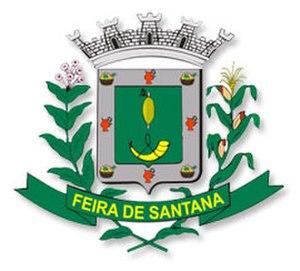
Feira de Santana est une commune brésilienne de l'État de Bahia, située à 107 km de la capitale, Salvador, à laquelle elle est reliée par la BR-324. Feira est la deuxième plus grande ville de l'État et la plus importante de l'intérieur du Nord-Est.